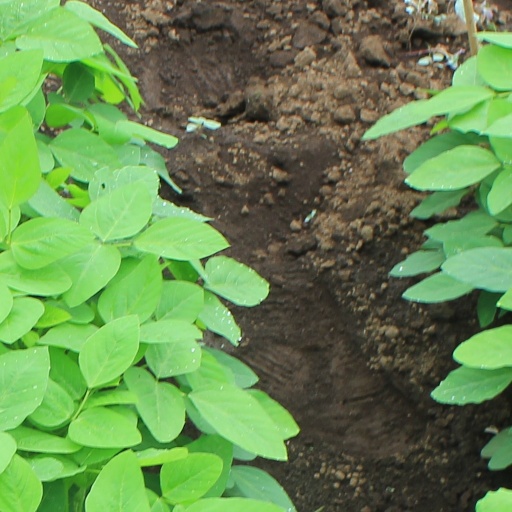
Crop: soybean